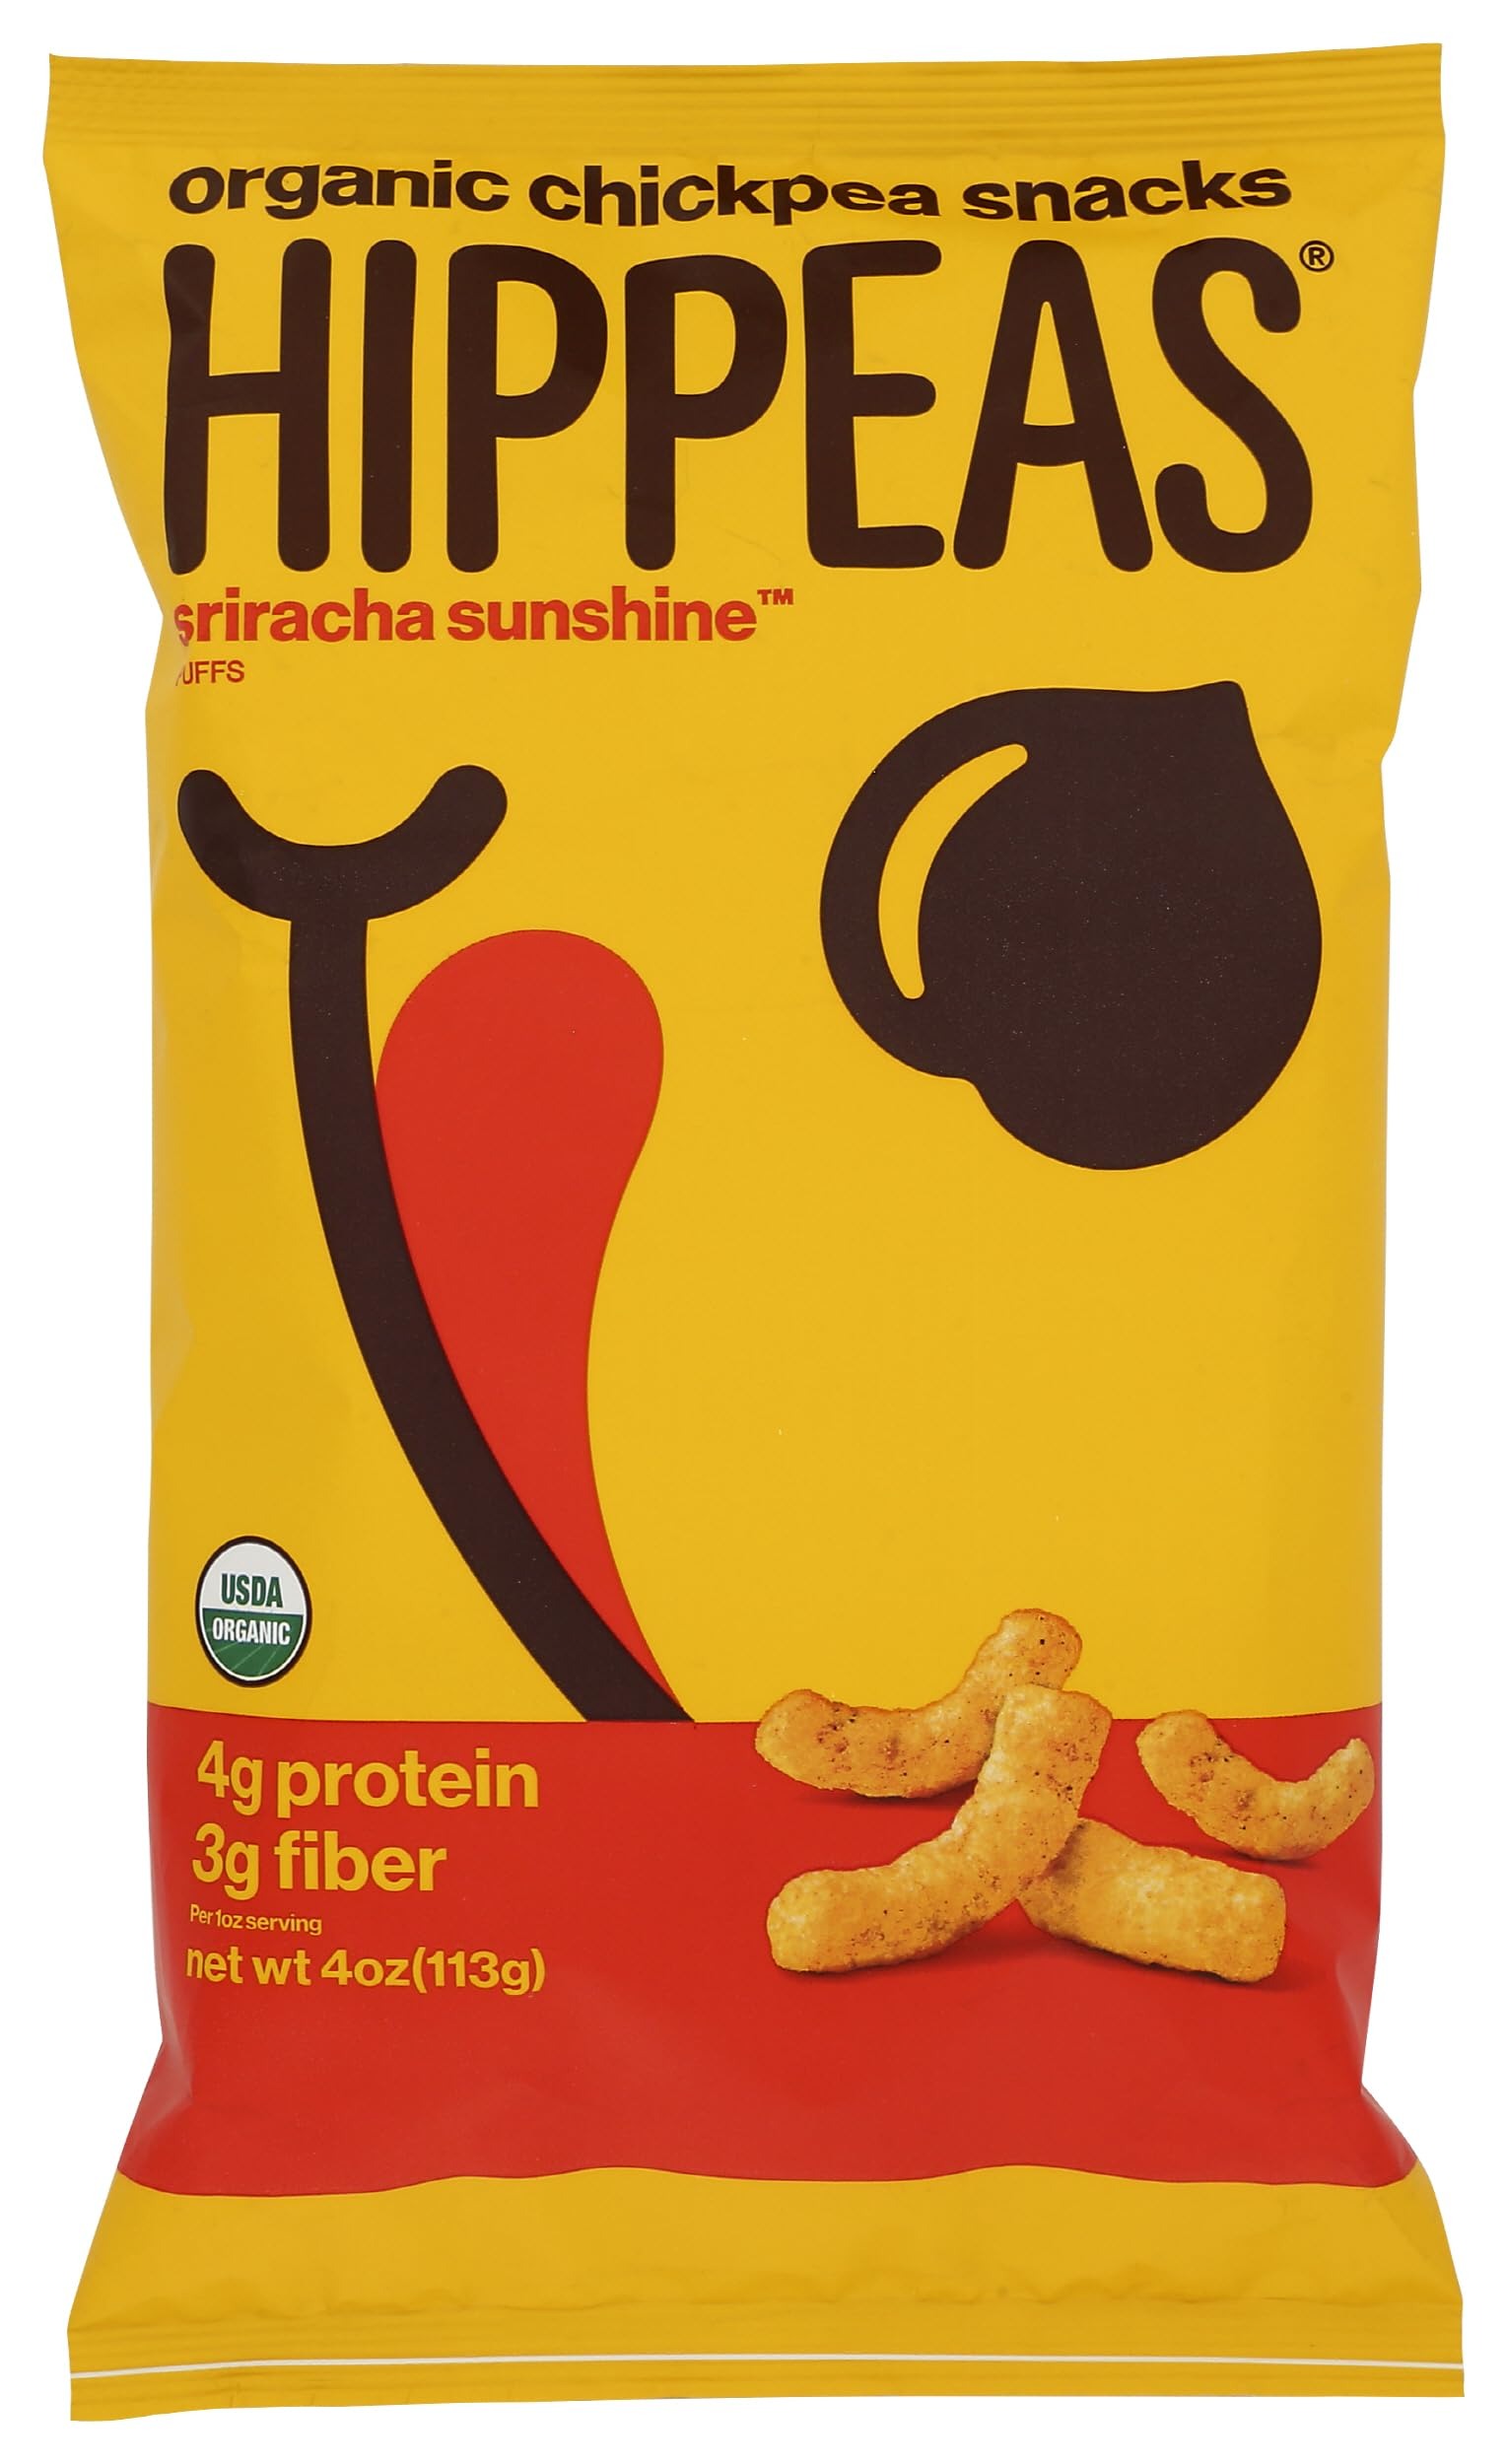
Item Name: Hippeas Chickpea Puffs, Sriracha Sunshine, 4 Ounce (Pack of 1), 4g Protein, 3g Fiber, Vegan, Gluten-Free, Crunchy, Plant Protein Snacks
Bullet Point 1: Healthy Puff Snack With Crunch: Hippeas Vegan Snacks are packed with 4g of Plant Protein and 3g of Fiber per 1oz serving. They’re Certified Gluten-Free, Kosher, Non-GMO, with No Peanuts, Tree Nuts, or Soy. Better healthy snacking for all!
Bullet Point 2: Chickpea Puff Snacks: Made from the humble but mighty legume baked into a crunchy, light puff. Just like your favorite chips, popcorn, veggie straws, and other snack foods, they’re guaranteed to satisfy your crunchy, salty snack cravings.
Bullet Point 3: Vegan Sriracha Sunshine: Spicy, hot jalapeno and paprika with a satisfyingly sweet tang in each bite
Bullet Point 4: Classic Grocery Size: This 4oz bag is the perfect size for lunch, movie nights, and snacks for kids and adults
Bullet Point 5: Good For The Earth: Did you know Chickpea Plants naturally release nitrogen back into the earth as they grow? They’re good for the planet, simply by being themselves.
Value: 4.0
Unit: Ounce

Price: 3.84